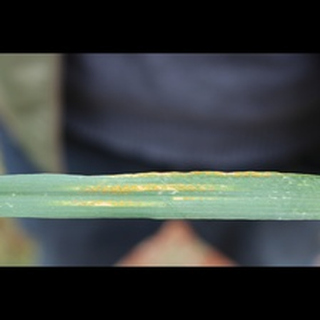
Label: wheat_black_rust